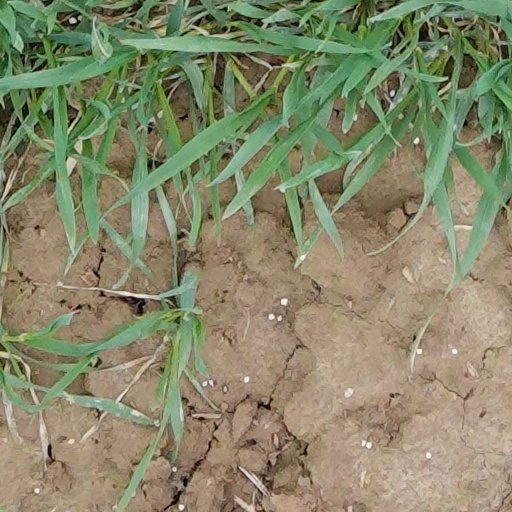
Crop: wheat